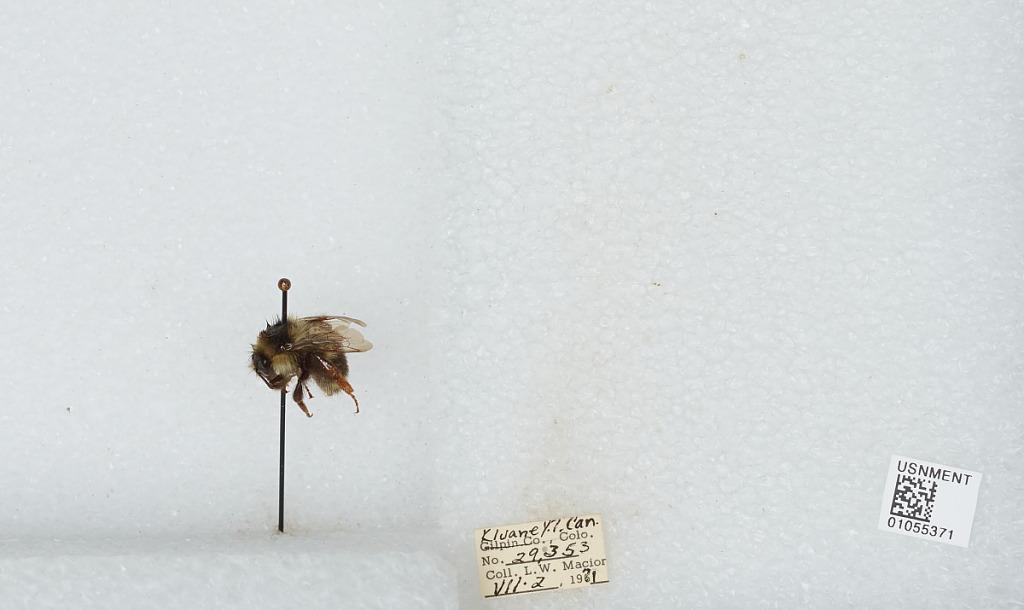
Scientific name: Bombus bifarius nearcticus
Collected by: L. Macior
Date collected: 1971-7-2
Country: Canada
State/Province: Yukon Territory
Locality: Kluane
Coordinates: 60.75, -139.5